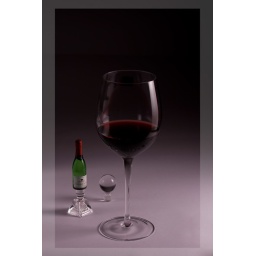
red wine in a glass